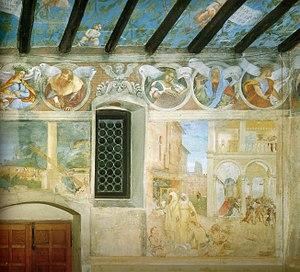
La chapelle Suardi ou Oratoire Suardi est un oratoire situé à l'intérieur d'une propriété appartenant à une famille noble de Bergame, les Suardi, et située à Trescore Balneario, dans la province de Bergame, en Italie. Dédiée à sainte Barbe et à sainte Brigitte, la chapelle a été décorée en 1524 de fresques à sujet religieux par Lorenzo Lotto.